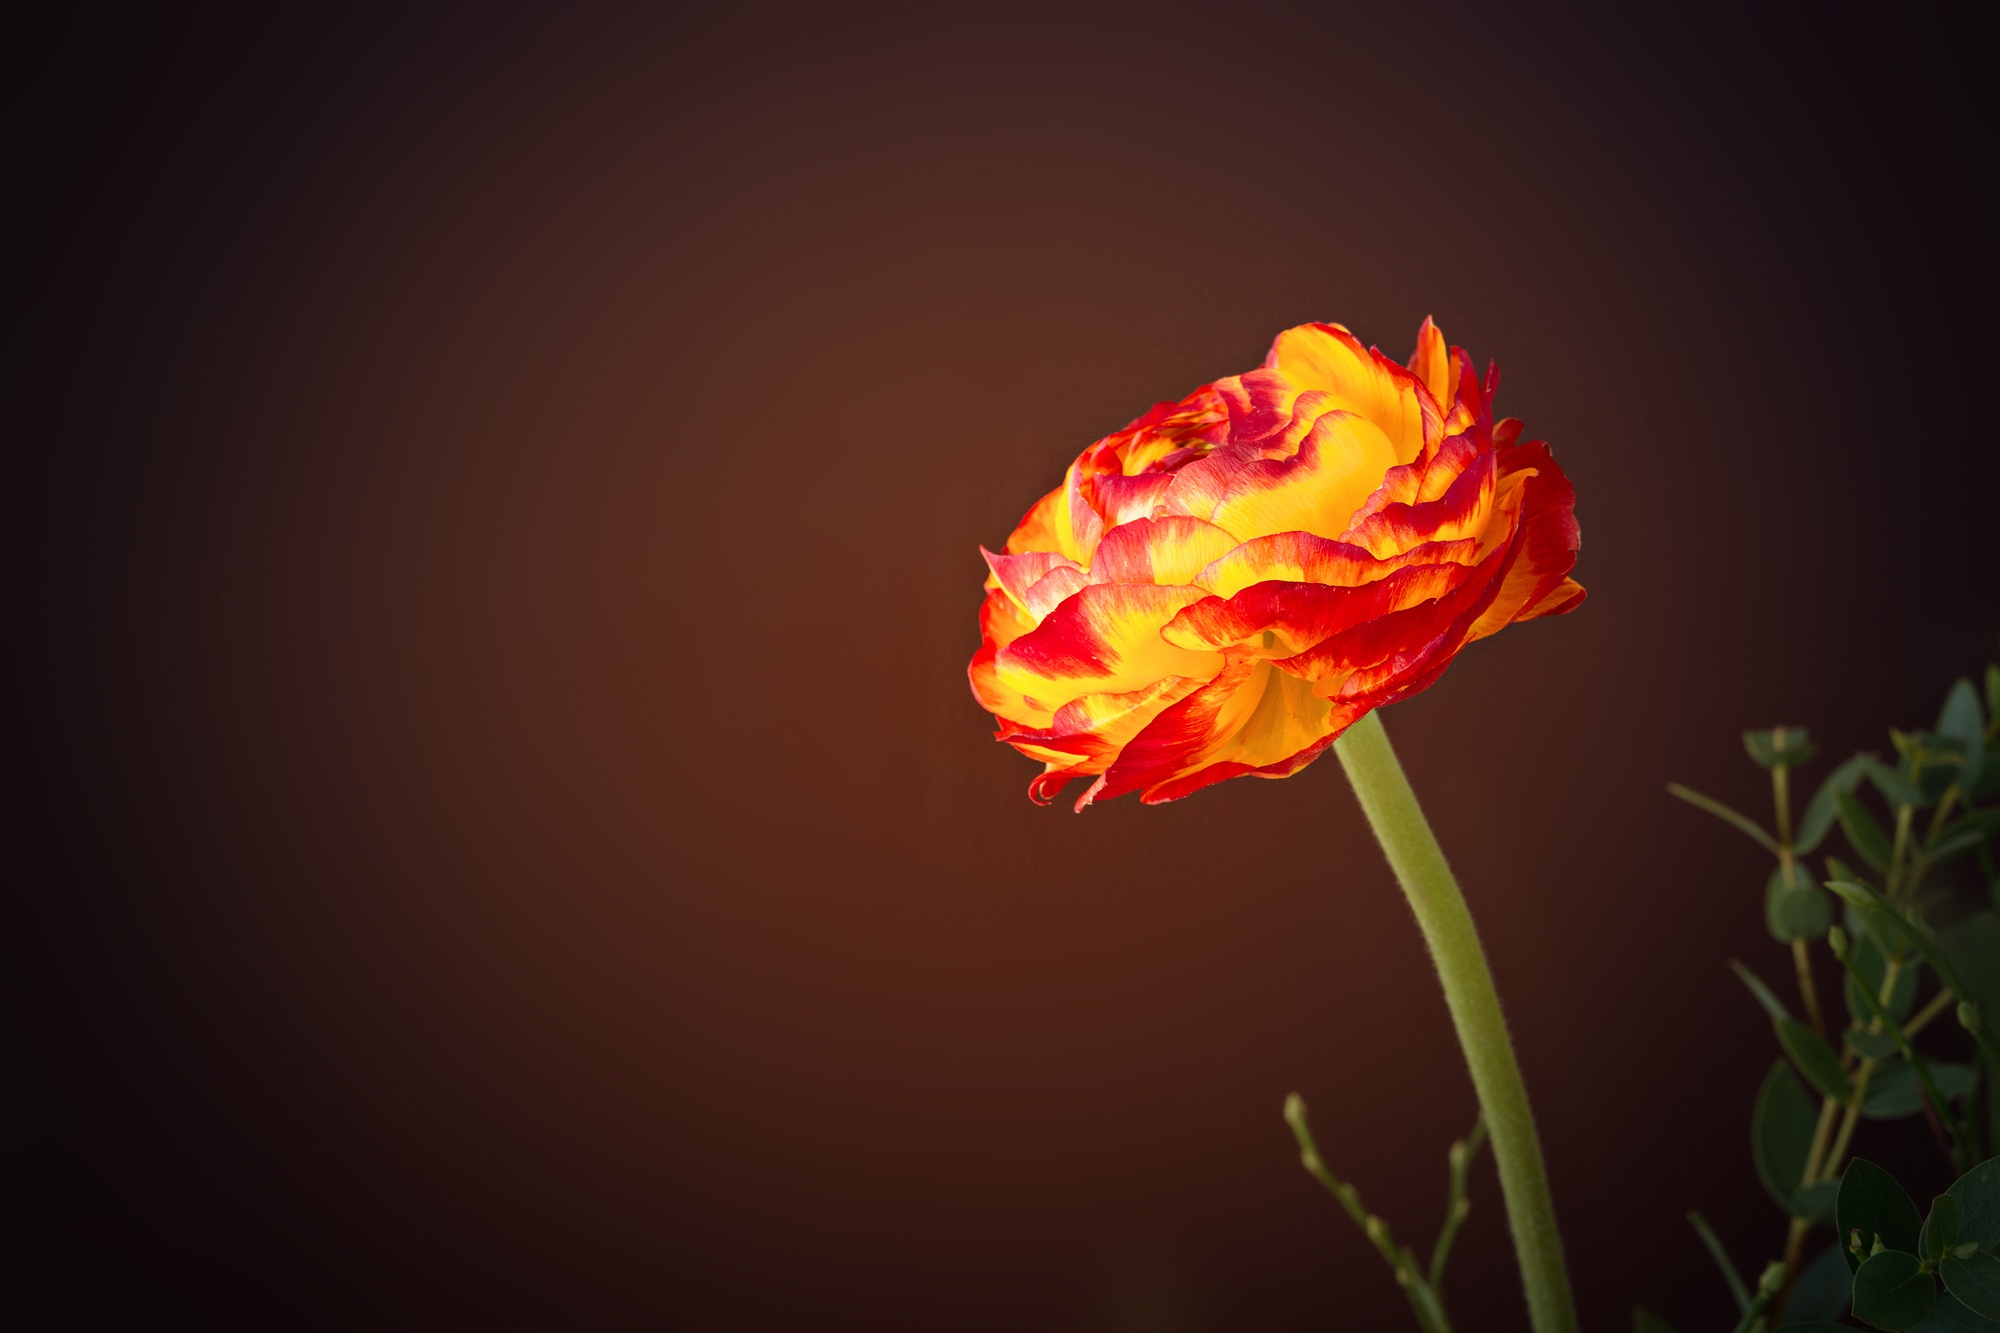
blossom, plant, flower, petal, bloom, rose, orange, red, darkness, yellow, pink, close, lighting, flora, still life, close up, petals, poppy, spring flower, ranunculus, text freedom, macro photography, orange flower, flowering plant, schnittblume, yellow orange, flowers photography, land plant